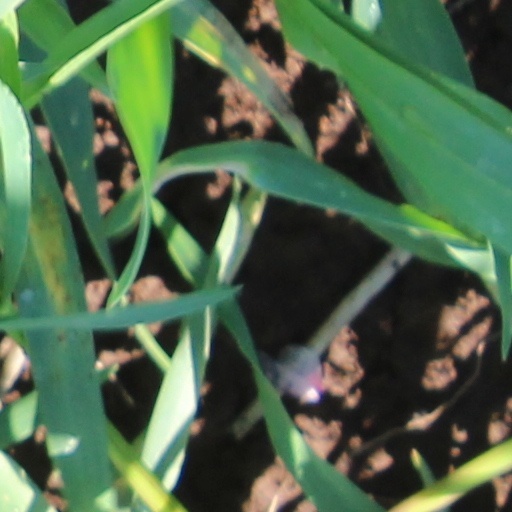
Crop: wheat